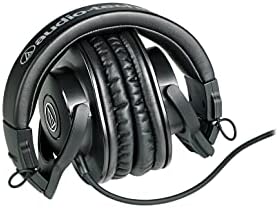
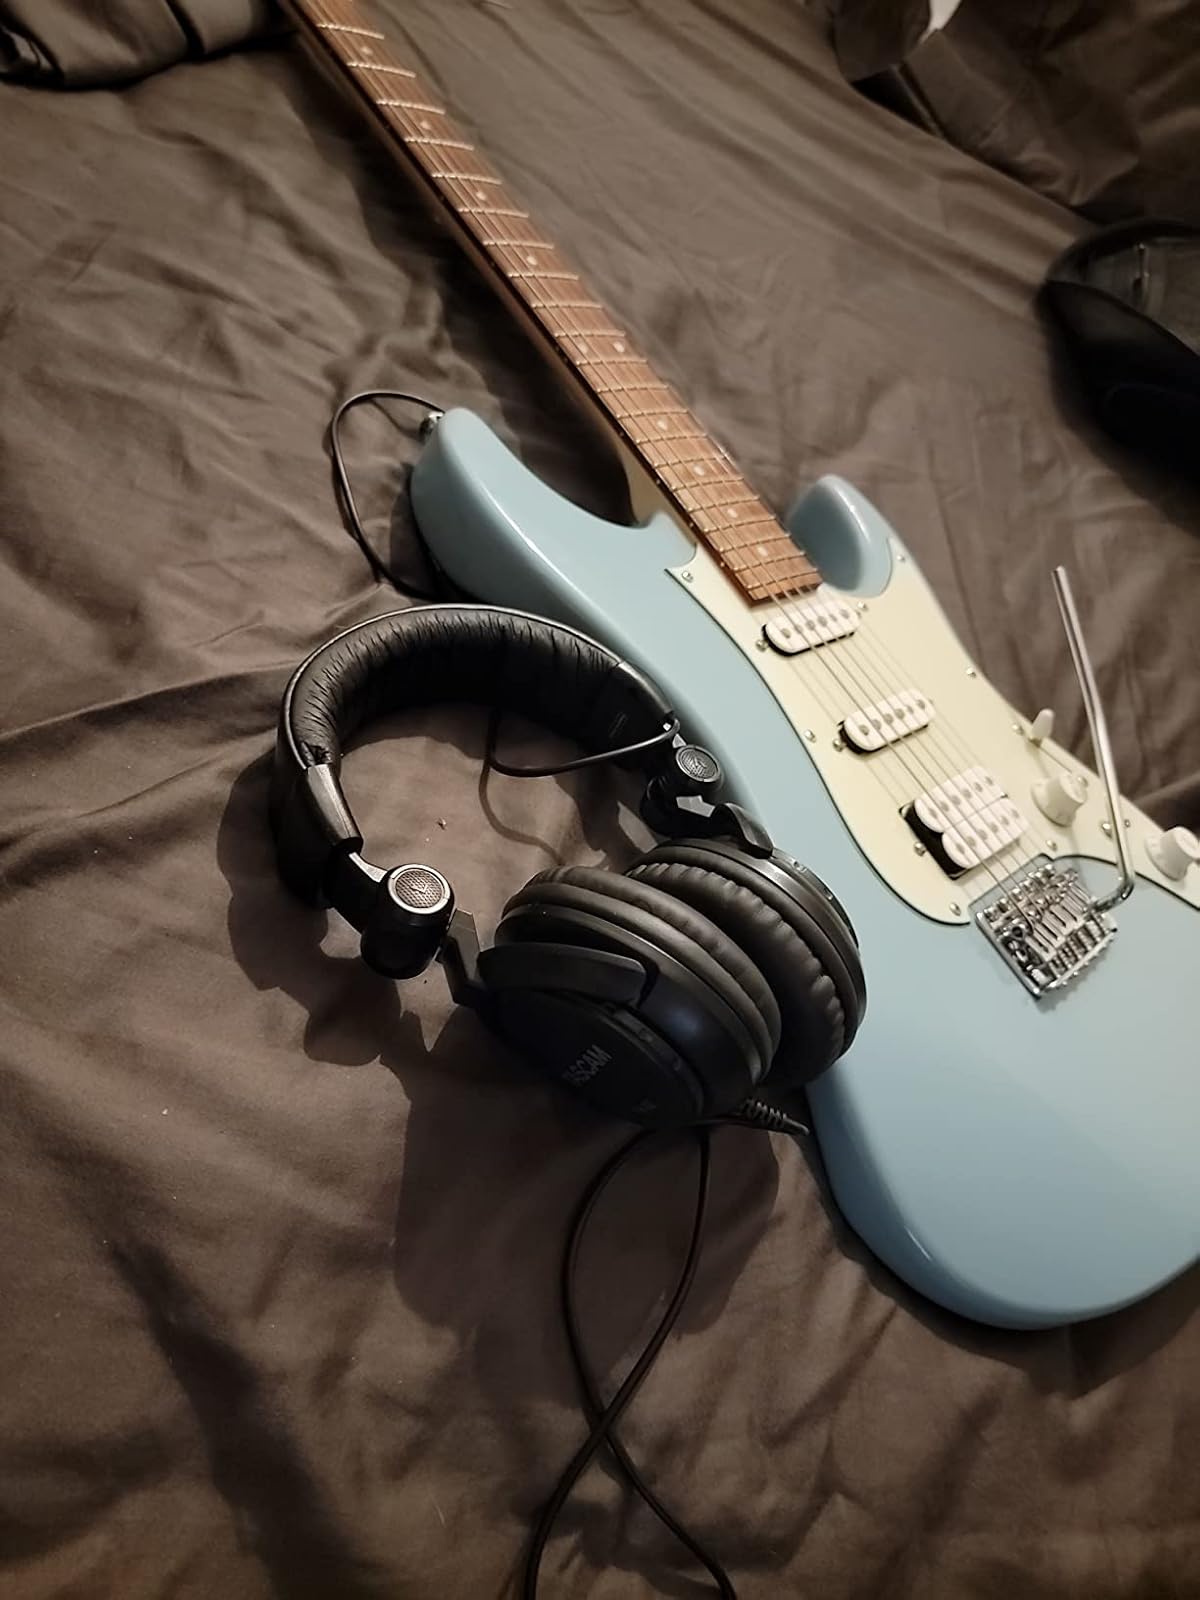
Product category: headphones
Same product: no